Early world maps

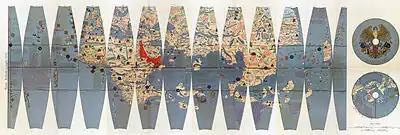
Modern recreation of the gores of the "Erdapfel"

The world map of Henricus Martellus Germanus (Heinrich Hammer), c. 1490, was remarkably similar to the terrestrial globe later produced by Martin Behaim in 1492, the "Erdapfel". Both show heavy influences from Ptolemy, and both possibly derive from maps created around 1485 in Lisbon by Bartolomeo Columbus. Although Martellus is believed to have been born in Nuremberg, Behaim's home town, he lived and worked in Florence from 1480 to 1496.